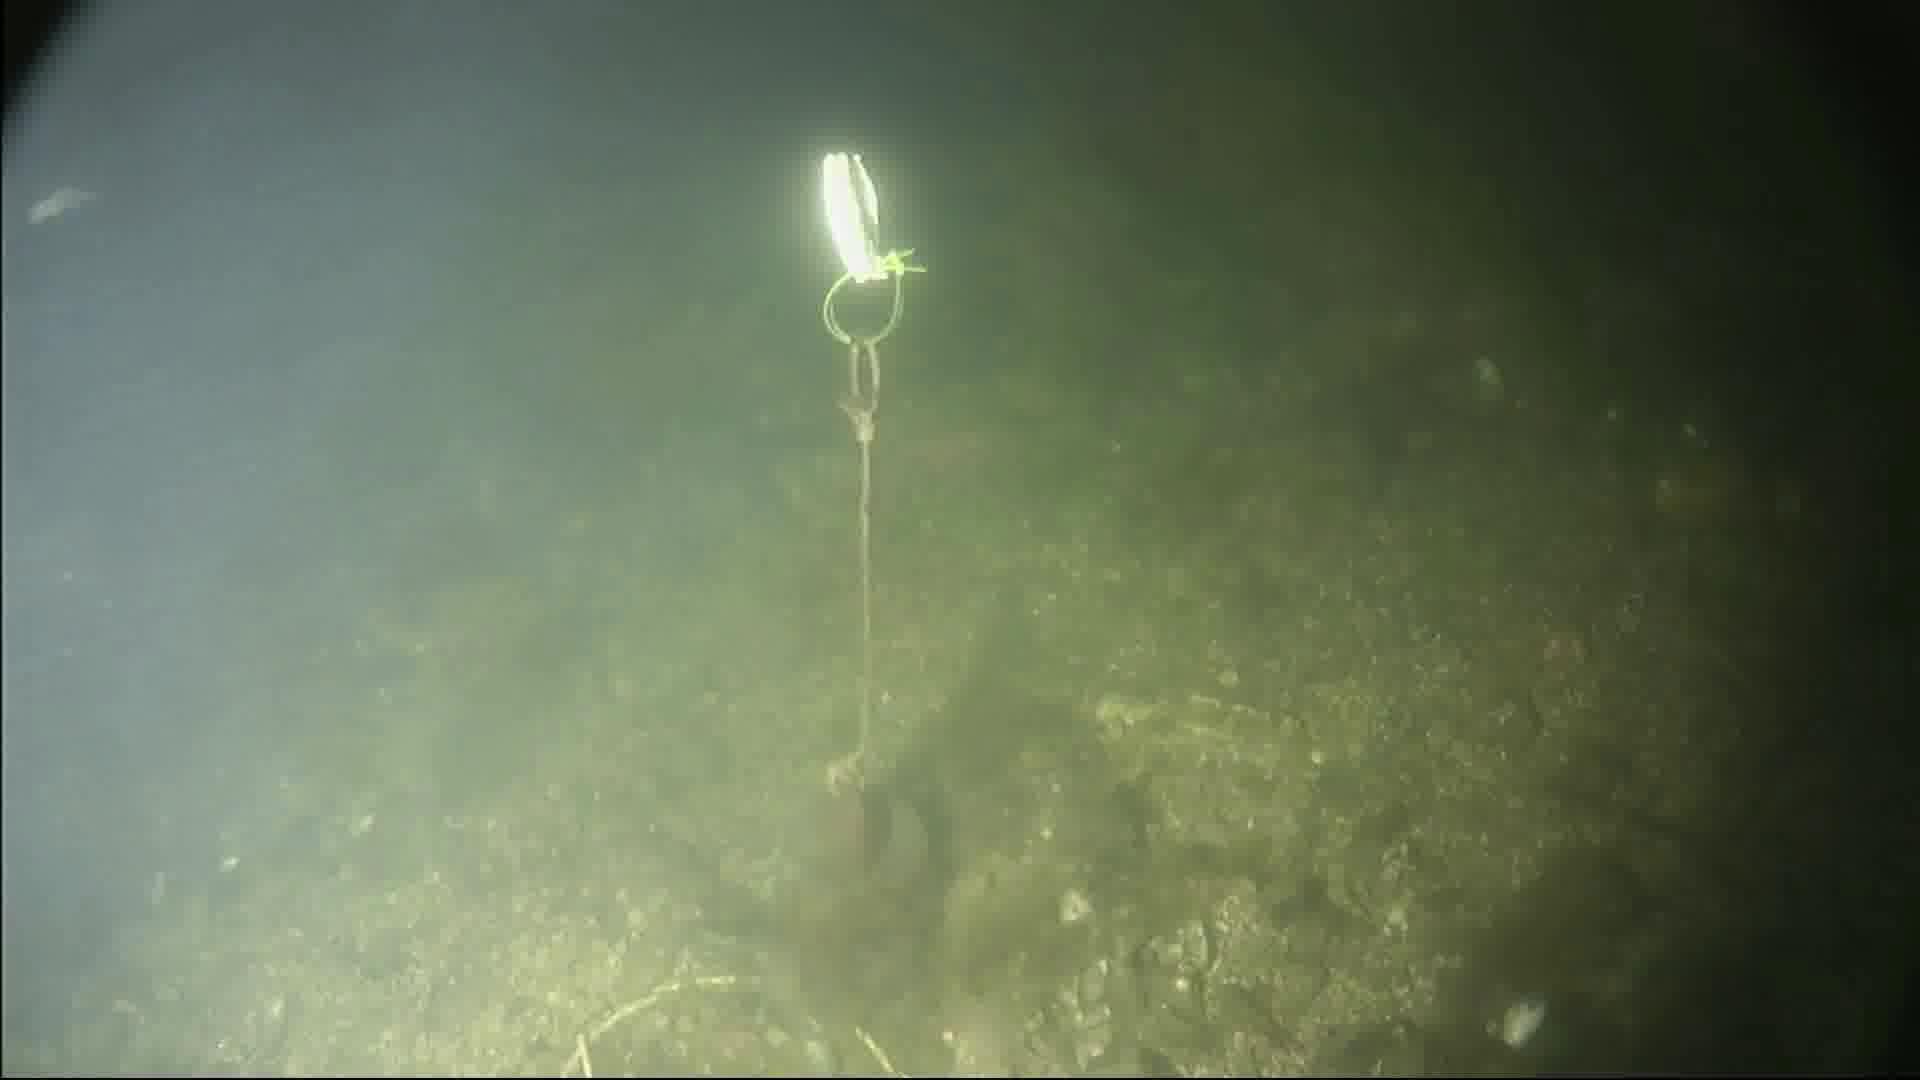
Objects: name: small_fish